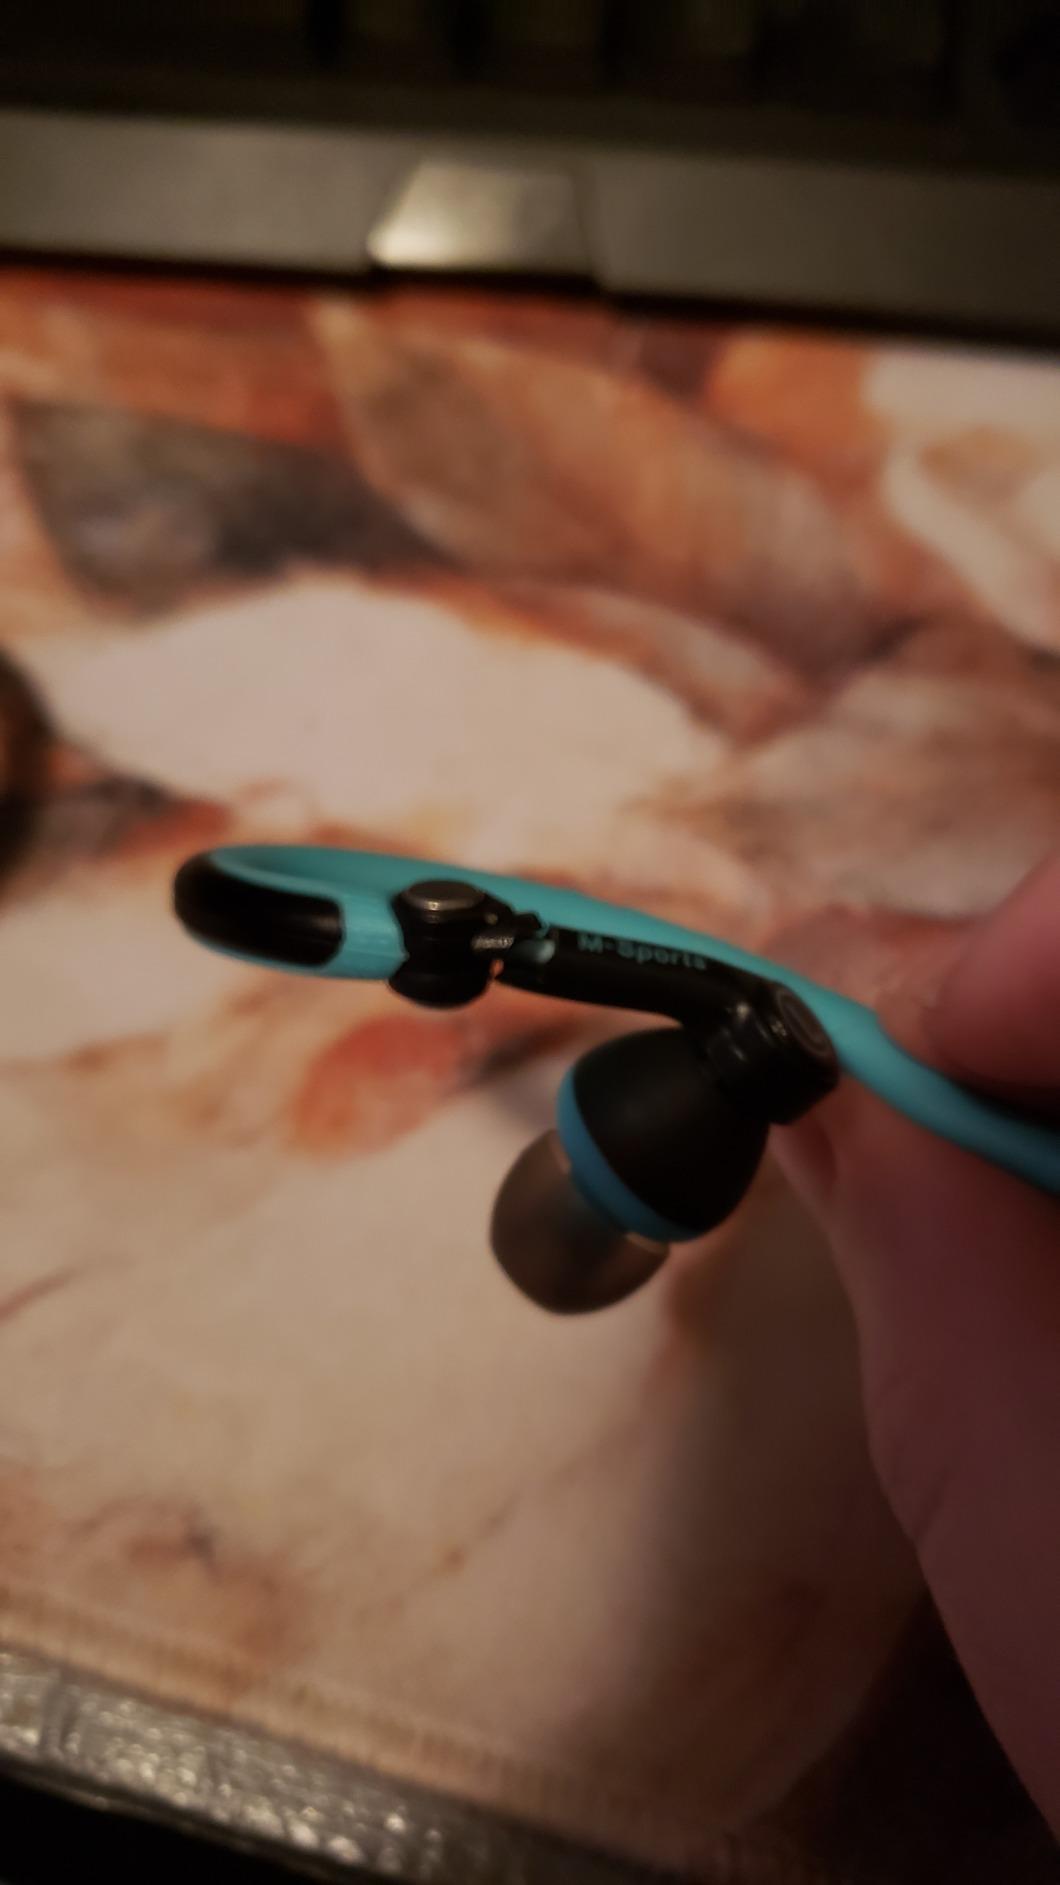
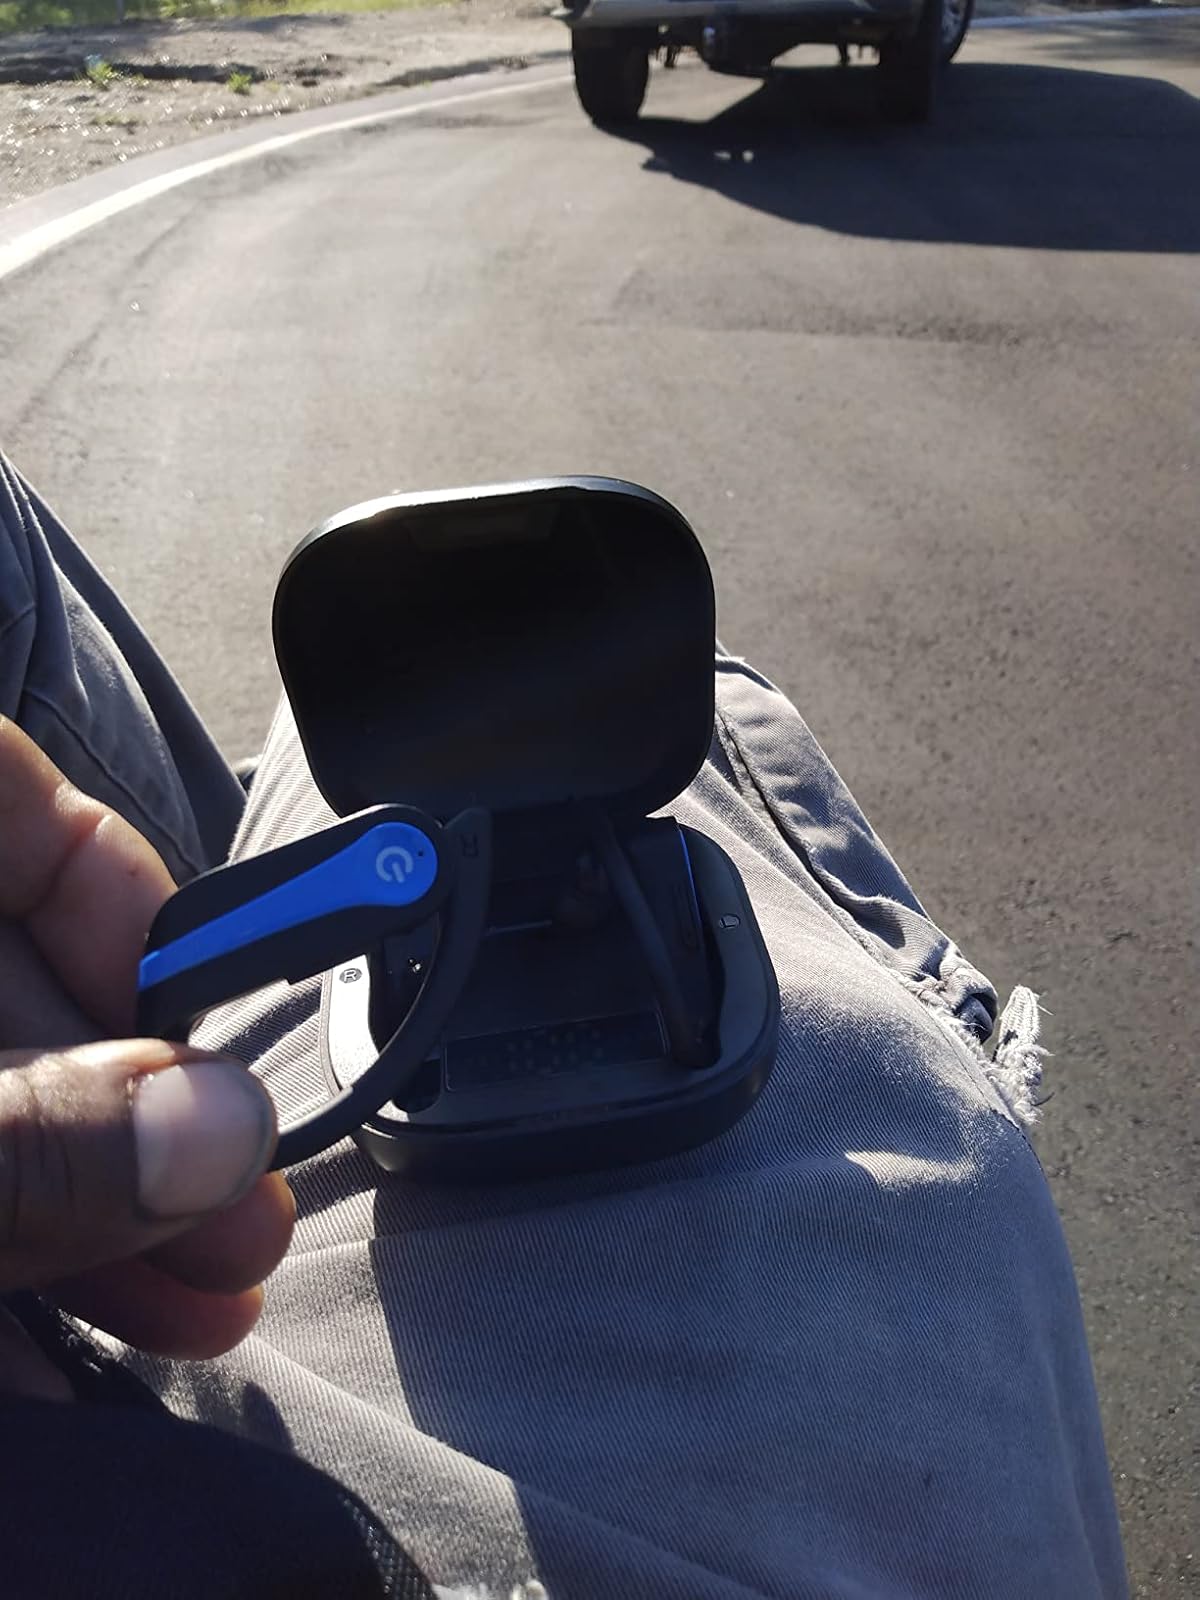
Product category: earbuds
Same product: no